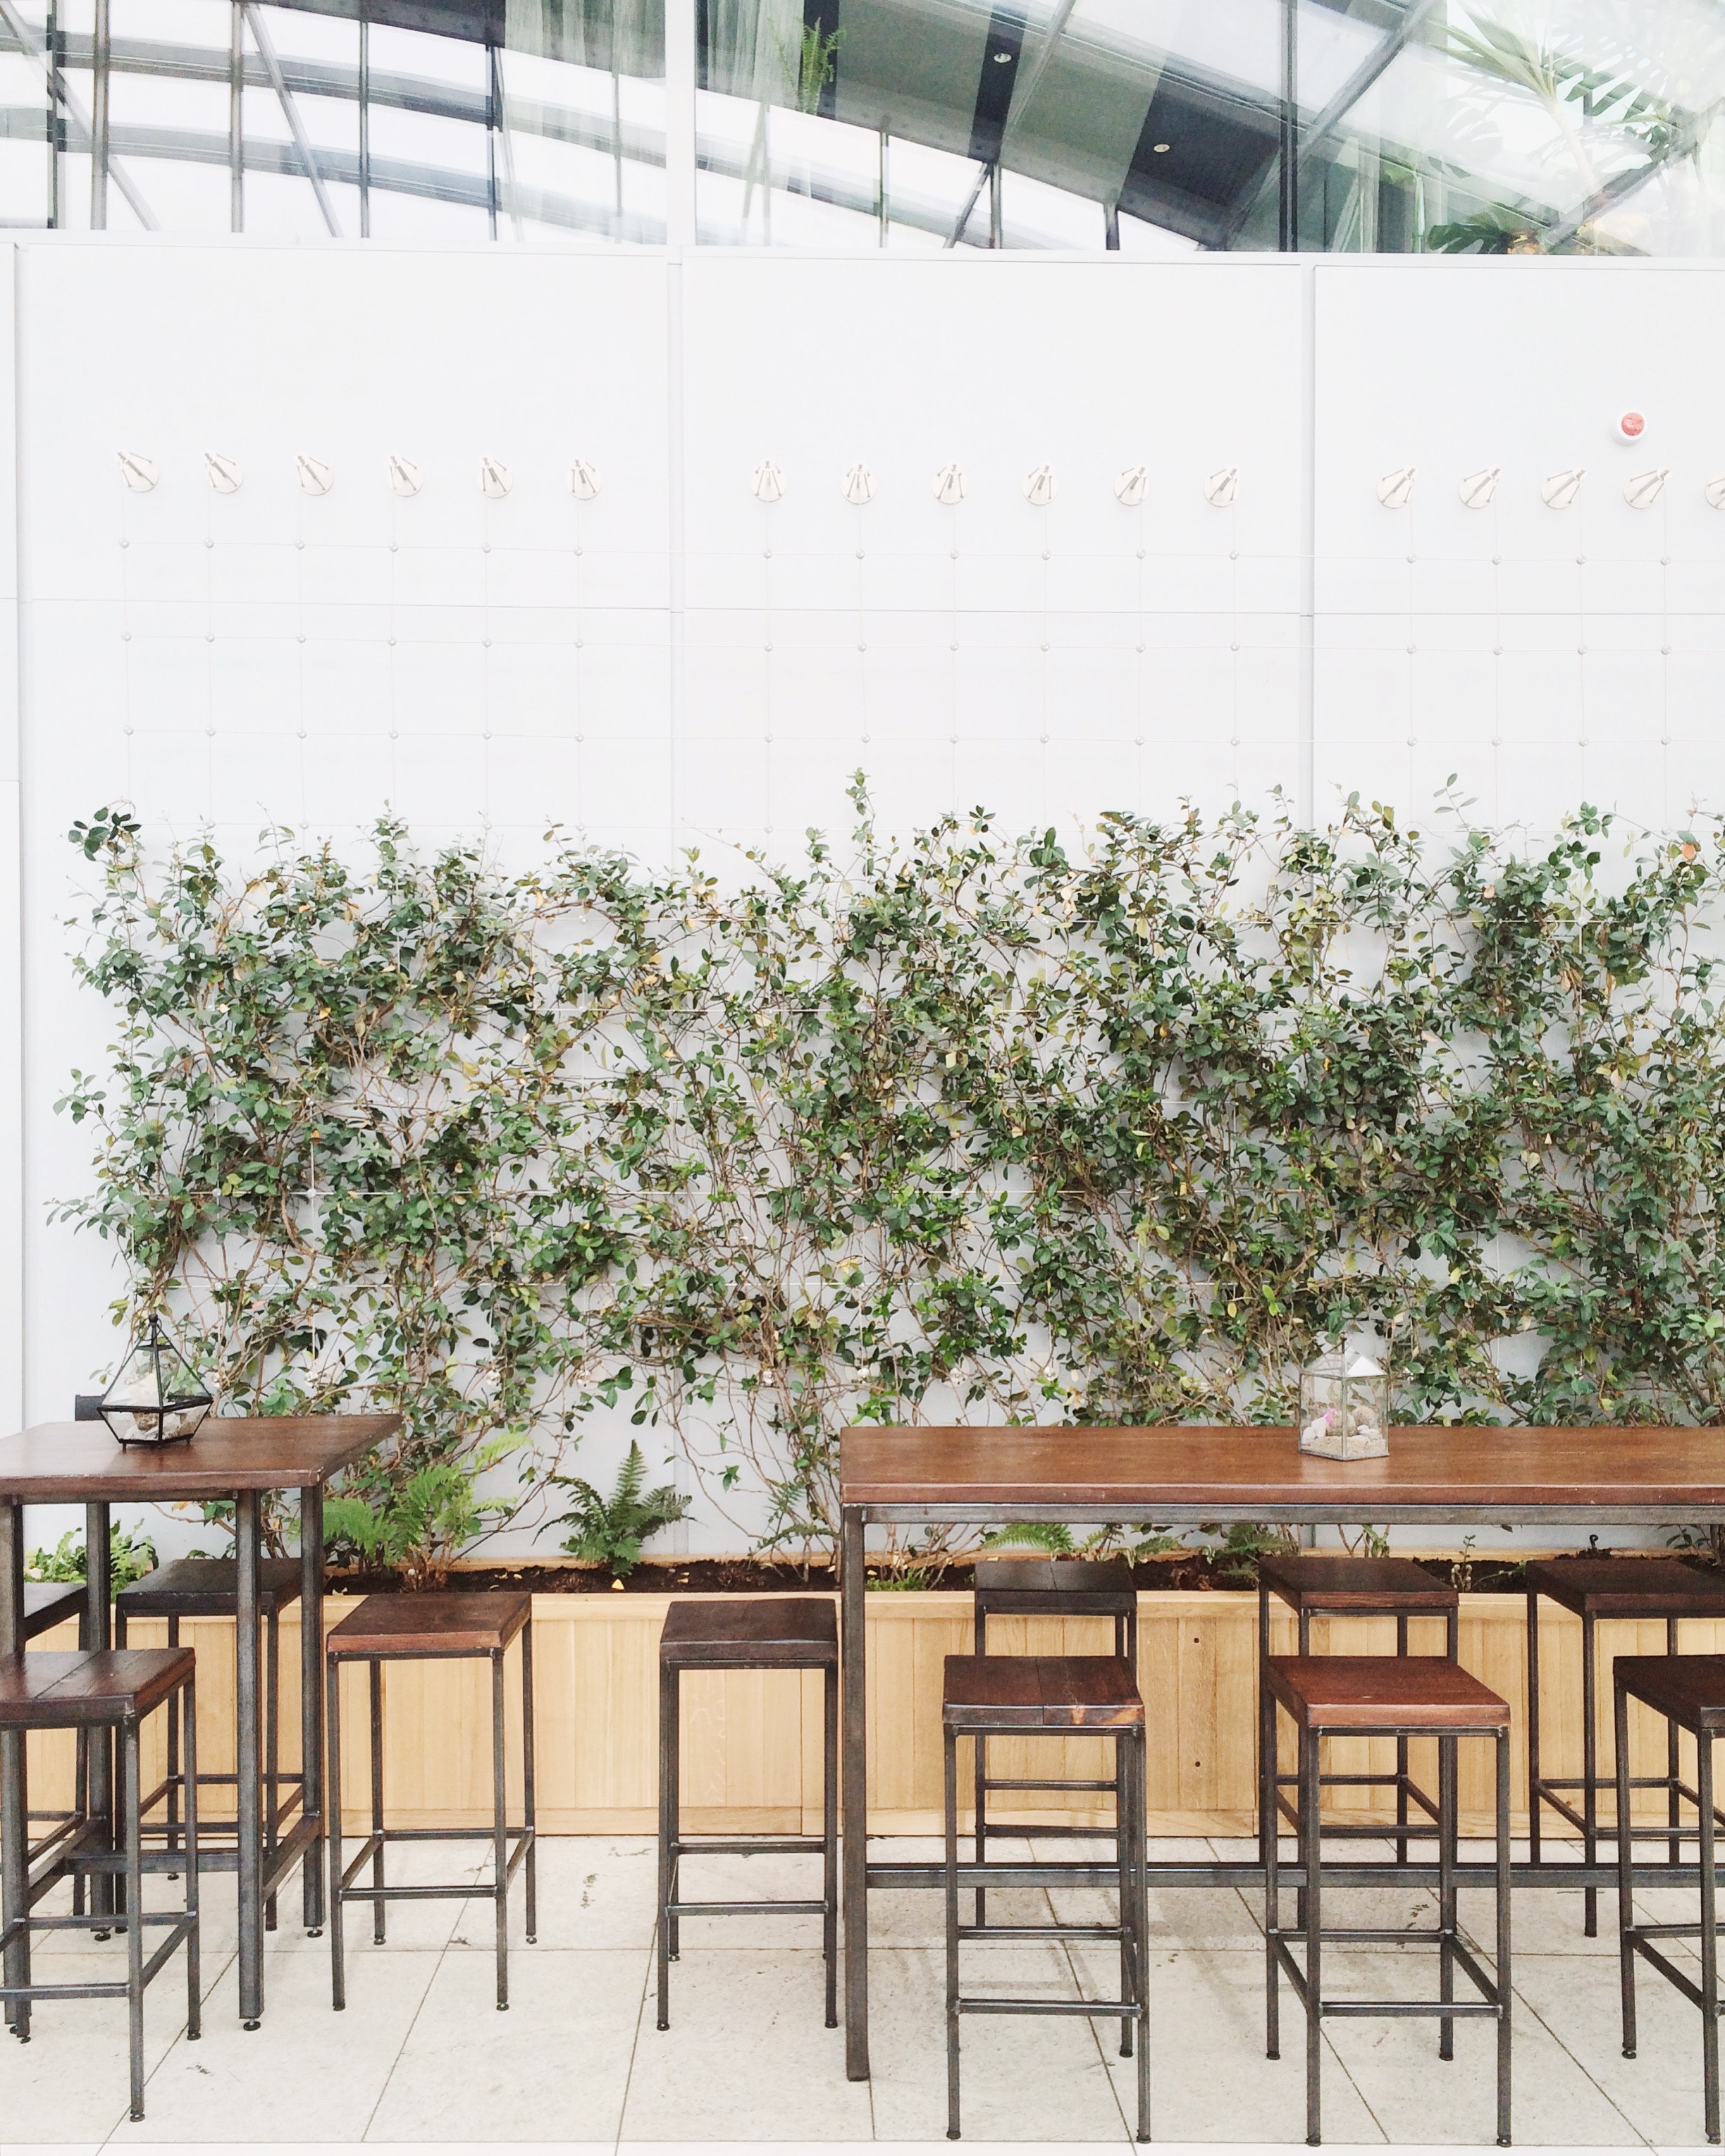
white, furniture, table, chair, room, plant, tree, architecture, interior design, houseplant, flower, building, house